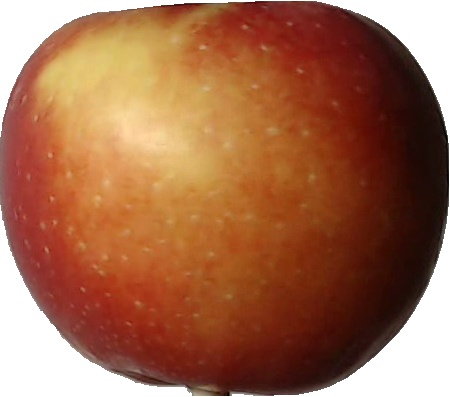
Label: apple_braeburn_1